Welcome to New York (song)

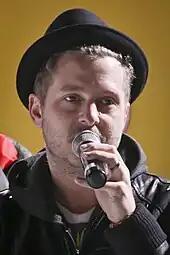
Ryan Tedder in a gray jacket and hat speaking on a mic

The singer-songwriter Taylor Swift abandoned the country stylings of her past music and embraced a pop production for her fifth studio album, "1989" (2014), which she marketed as her "first official" pop album. Her musical inspiration was 1980s synth-pop and its experimentation with synthesizers, drum pads, and overlapped vocals. She began writing the album in mid-2013 while touring in support of her fourth album, "Red" (2012), and enlisted prominent contemporary pop producers including Ryan Tedder, whom she contacted via a Voice Memo.